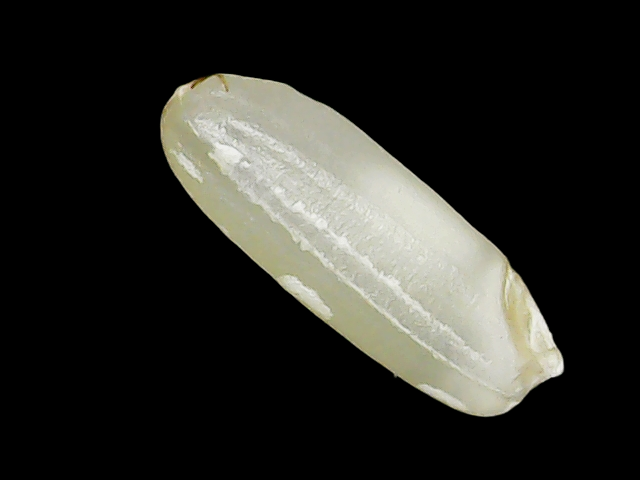
Rice variety: Binadhan23